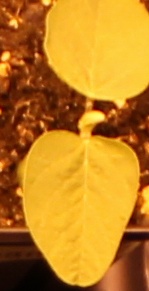
Label: Soybean